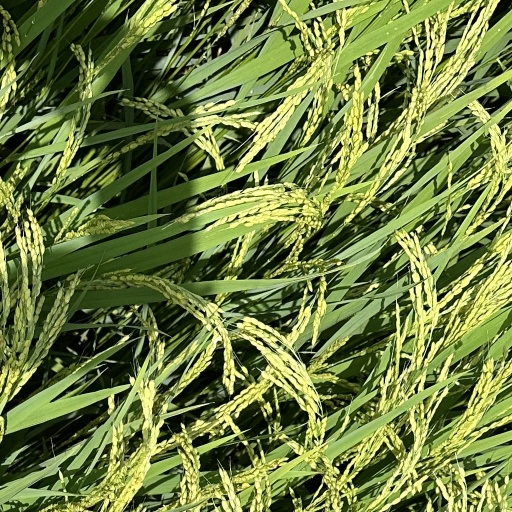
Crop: rice